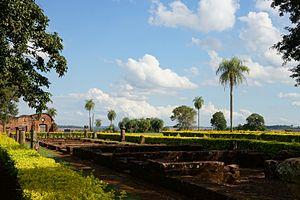
Les ruines de Jesús de Tavarangue se trouvent dans le département d'Itapúa La mission de Jesús était l'une des trente réductions fondées au cours de deux siècles par les Jésuites pour le peuple guarani sur un territoire qui est aujourd'hui partagé entre le Paraguay, l’Argentine et le Brésil. Elles ont été classées au patrimoine mondial culturel de l’UNESCO en 1993. Le village actuel adjacent compte 2500 habitants.